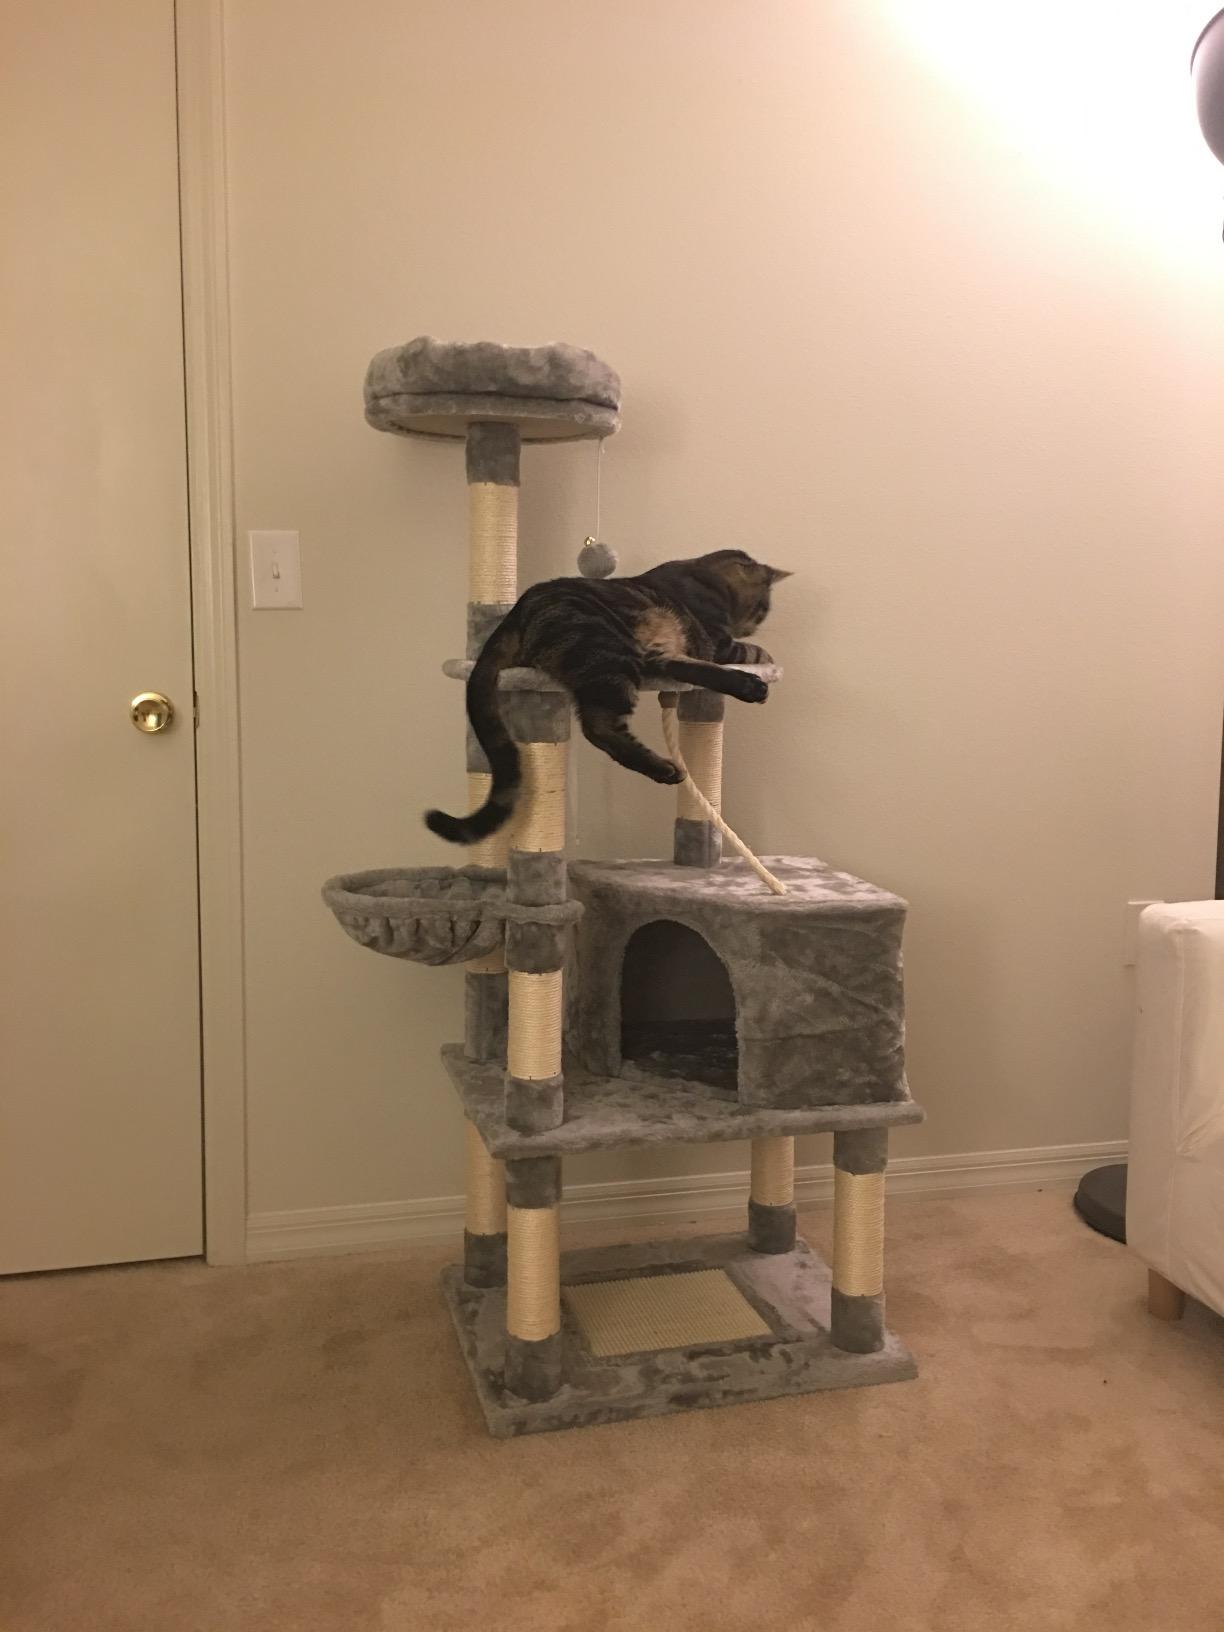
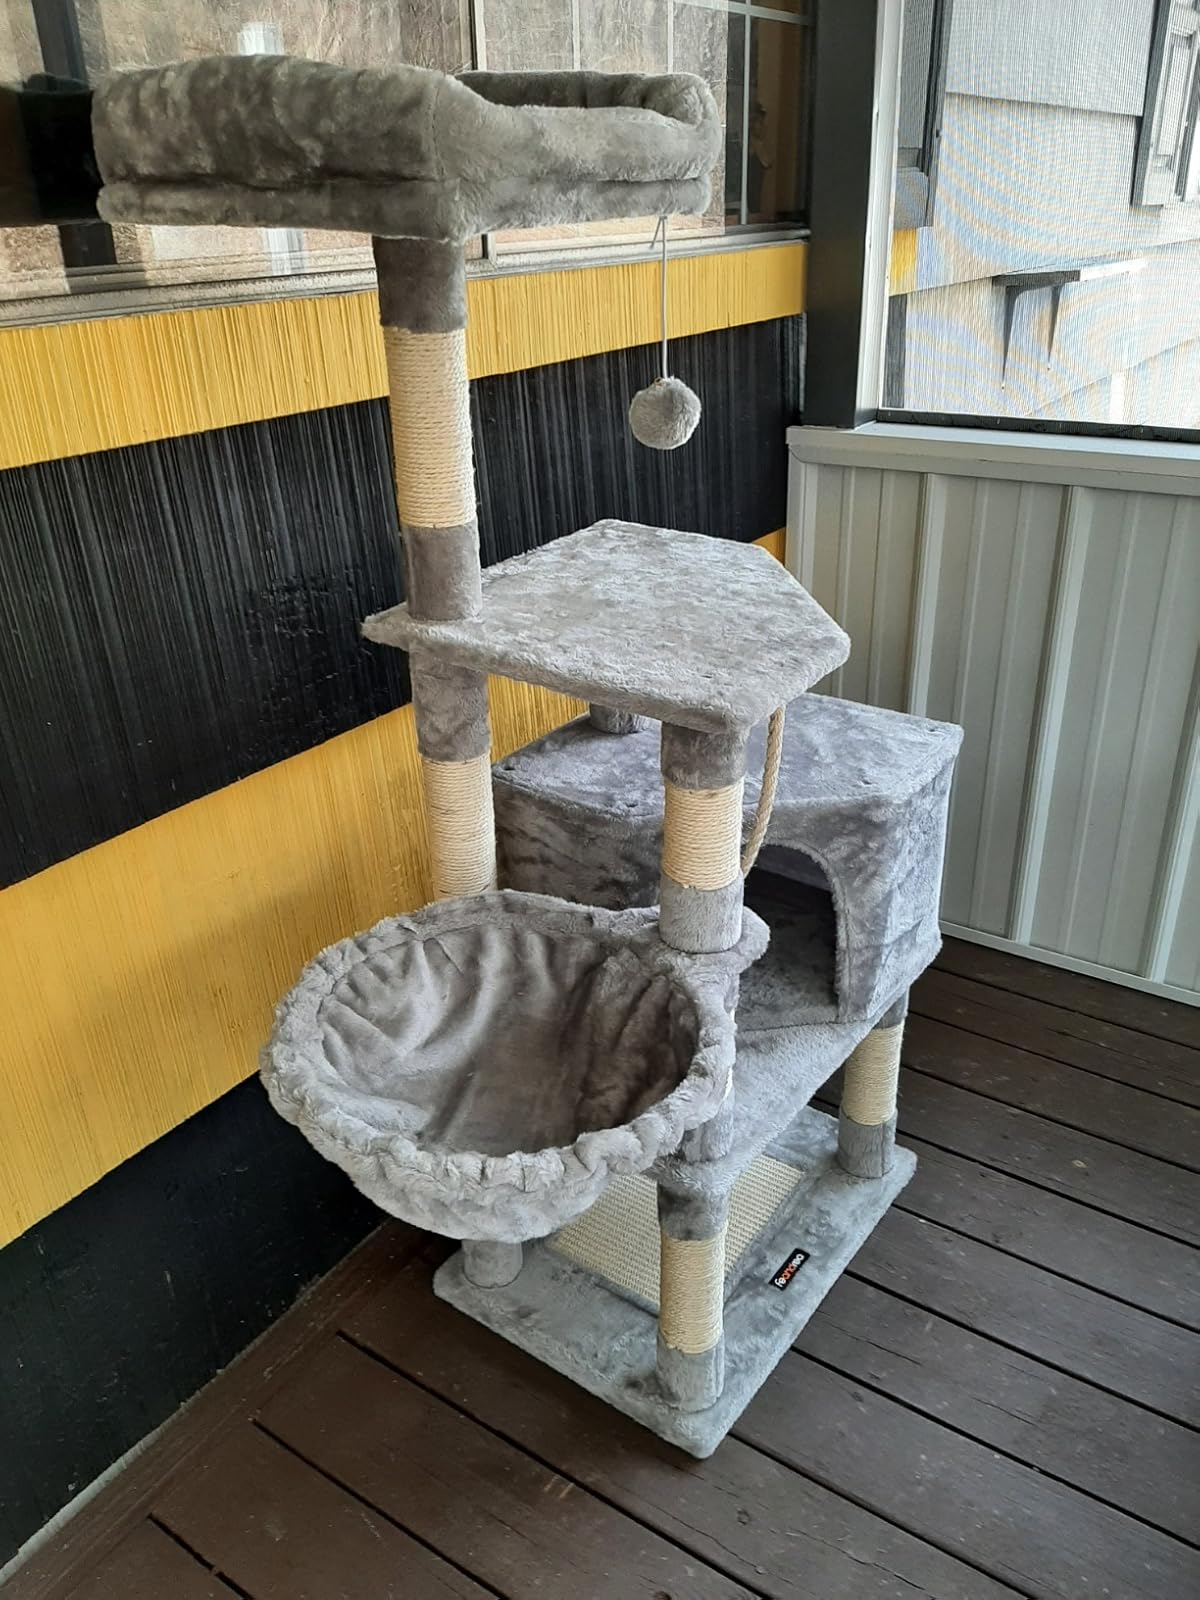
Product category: items_cat tree
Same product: yes